Henri Nouwen

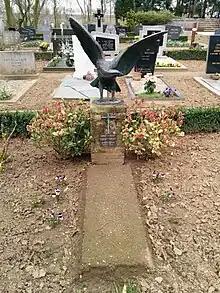
Geysteren, NL memorial

Nouwen struggled with his sexuality, which may have contributed to his feelings of self-doubt. Although this struggle was known by those close to him, Nouwen never publicly identified himself as homosexual despite acknowledging the matter in discussions with friends and alluding to a personal struggle in his private journals. In his book "The Return of the Prodigal Son," Nouwen describes a friendship that had him under a spell, did him no good and when it finally collapsed left him in a depressive mood and in search of self-esteem and acceptance by others. Biographer Michael Ford referenced these instances in the biography "Wounded Prophet", which was published after Nouwen's death. Ford suggests that Nouwen only became fully comfortable with his sexual orientation in the last few years of his life, and that Nouwen's depression was caused, in part, by the conflict between his priestly vows of celibacy and the sense of loneliness and longing for intimacy that he experienced. "This took an enormous emotional, spiritual and physical toll on his life and may have contributed to his early death." While his struggle to reconcile his priestly vows of chastity with his human desire for physical and emotional intimacy appears in his writings, there is no evidence that Nouwen ever broke his vow of celibacy.